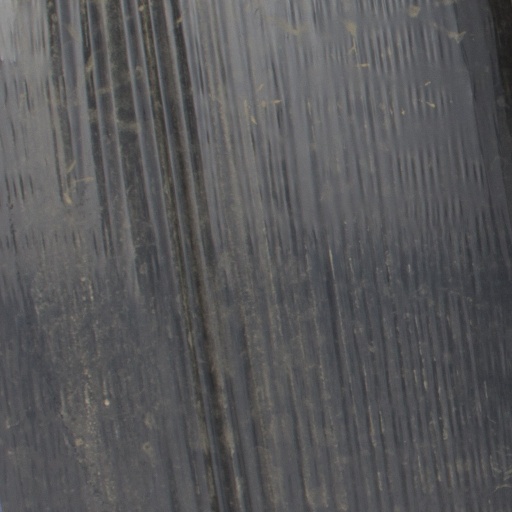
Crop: Jerusalem artichoke